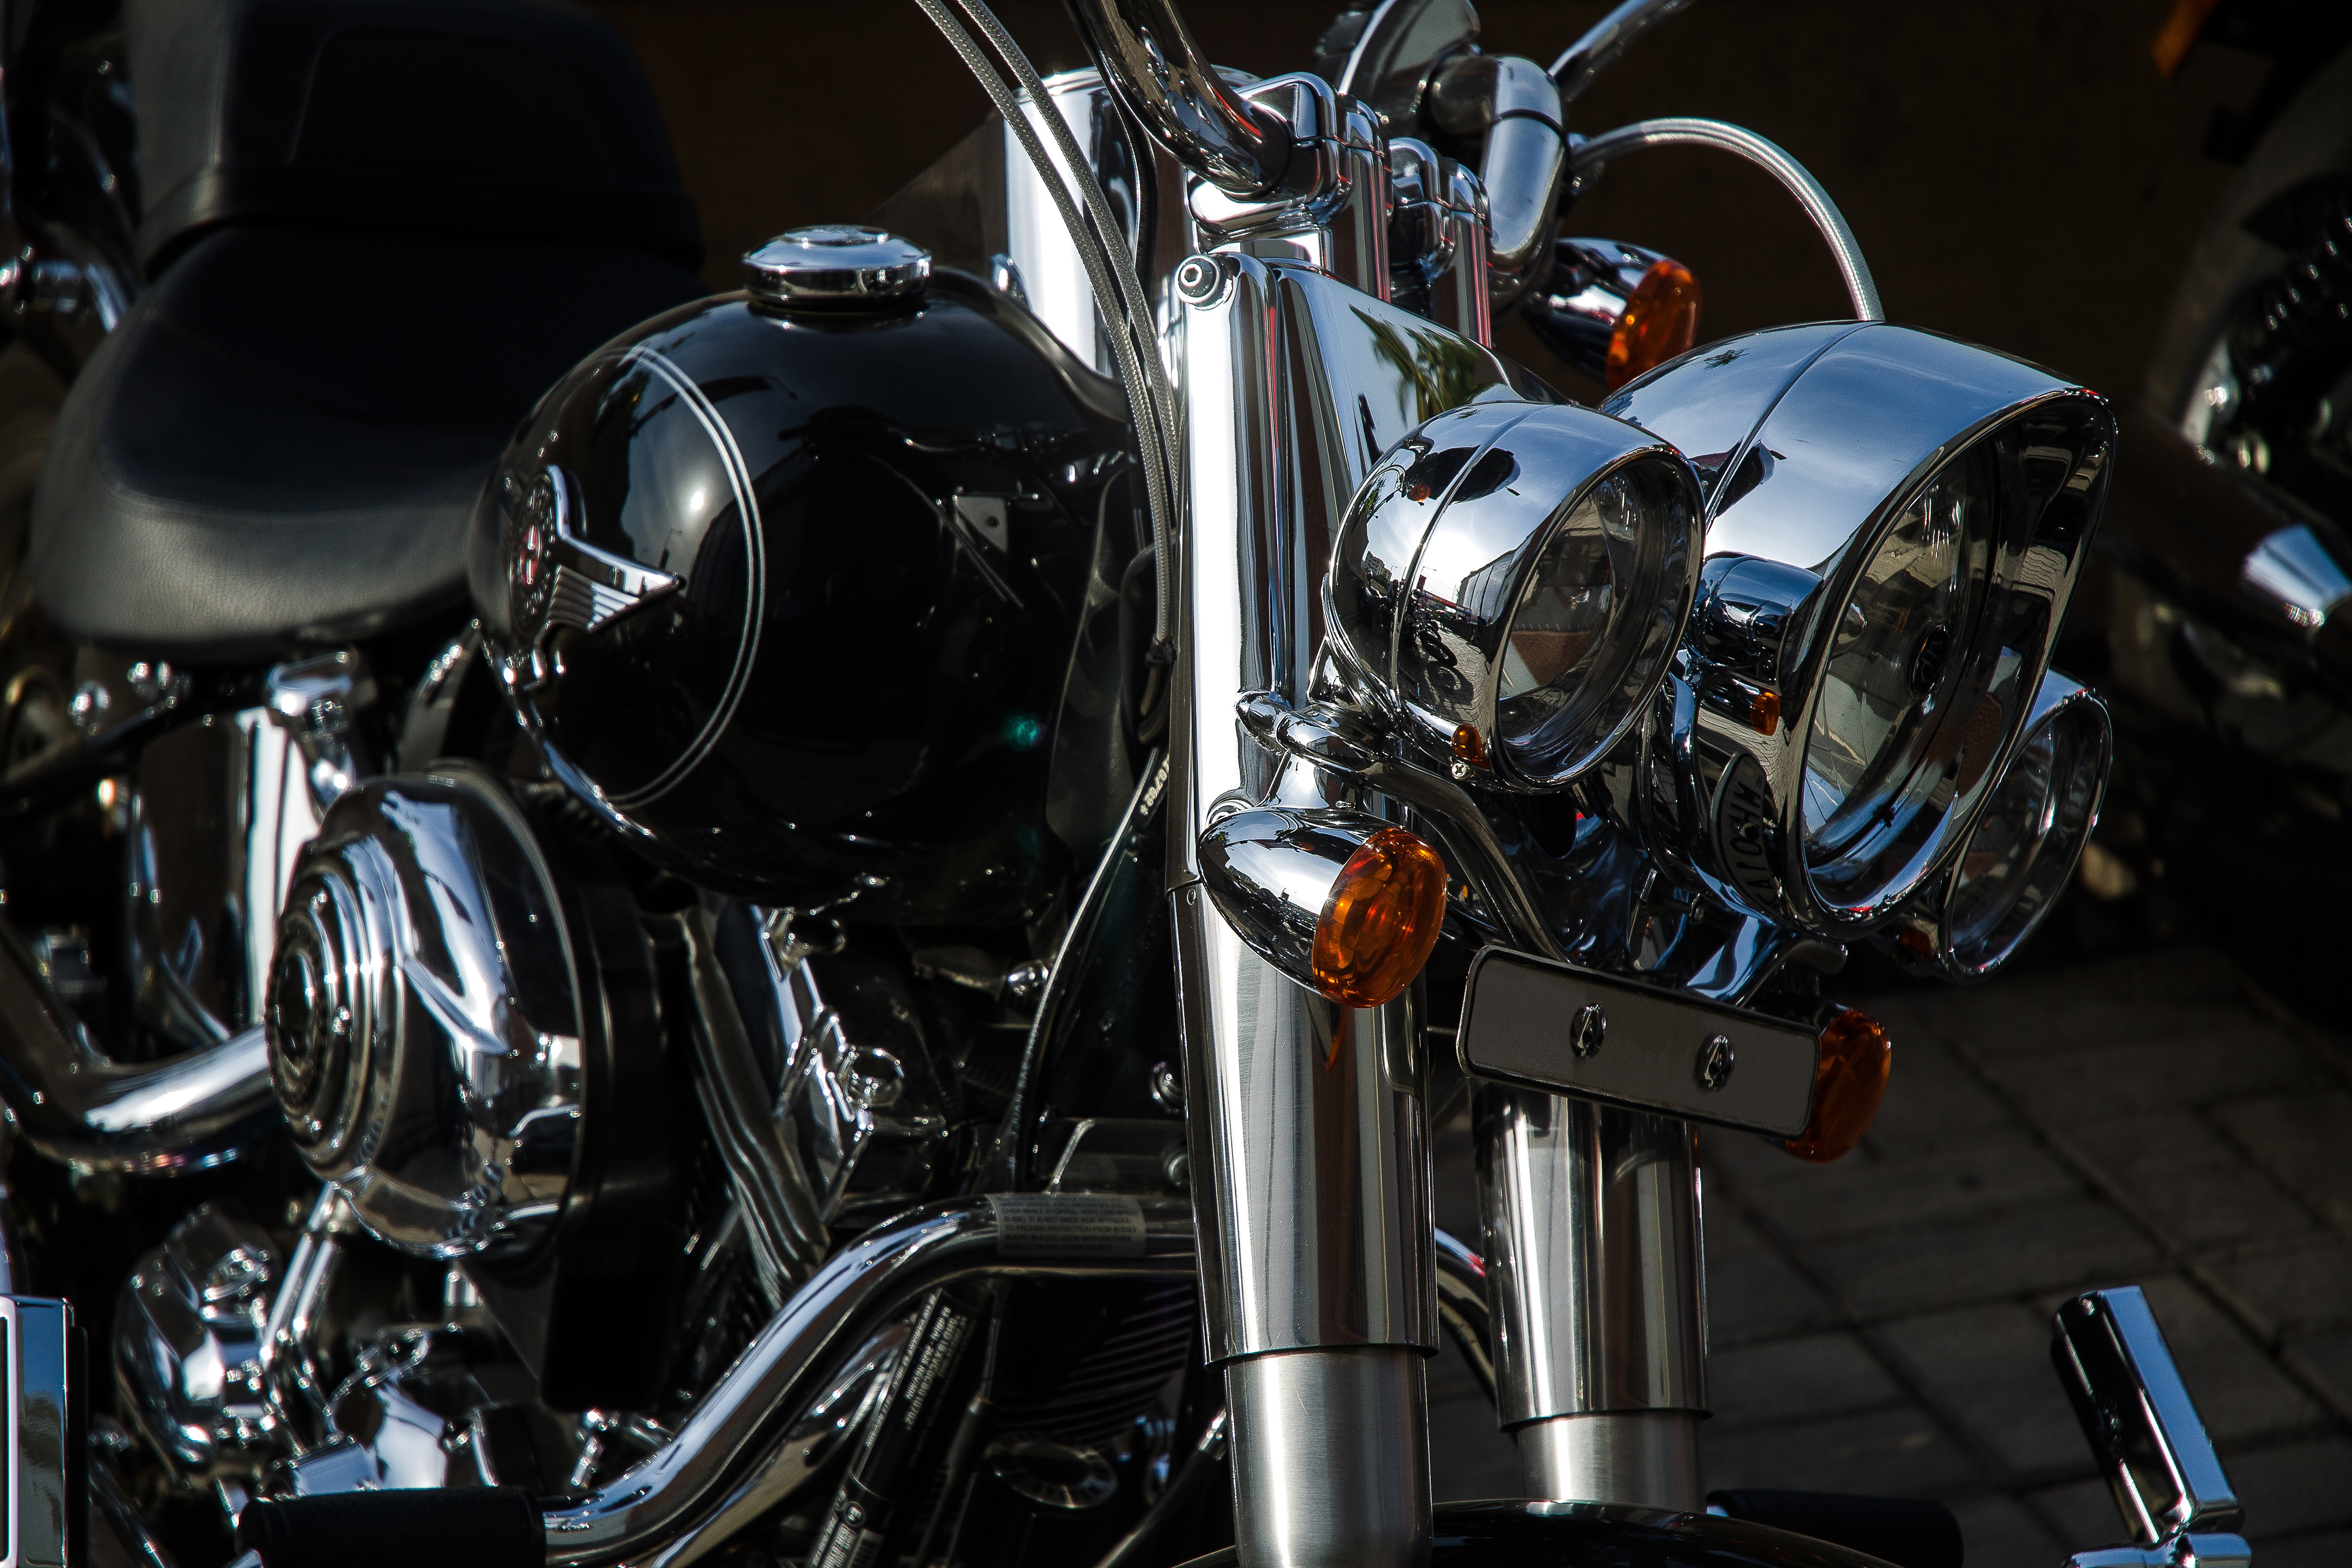
motor vehicle, headlamp, motorcycle, vehicle, automotive lighting, light, auto part, automotive design, chopper, automotive exterior, motorcycle accessories, wheel, rim, automotive wheel system, cruiser, engine, spoke, tire, classic, car, automotive tire, metal